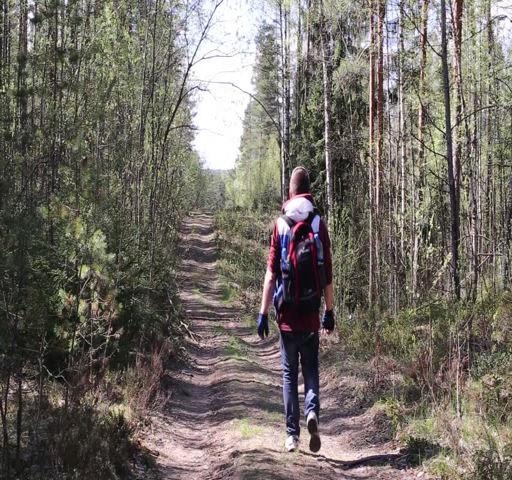
tourist walking along a forest road